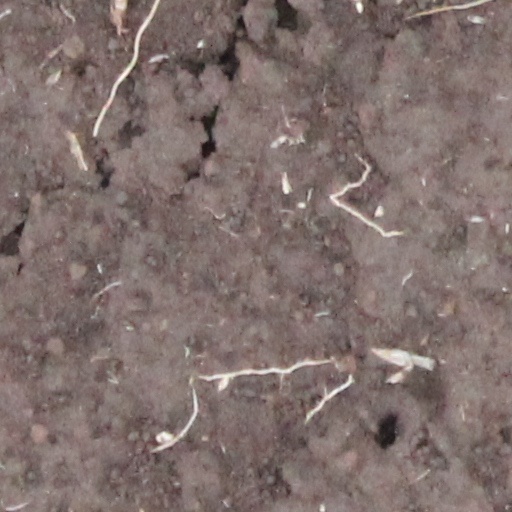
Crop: wheat